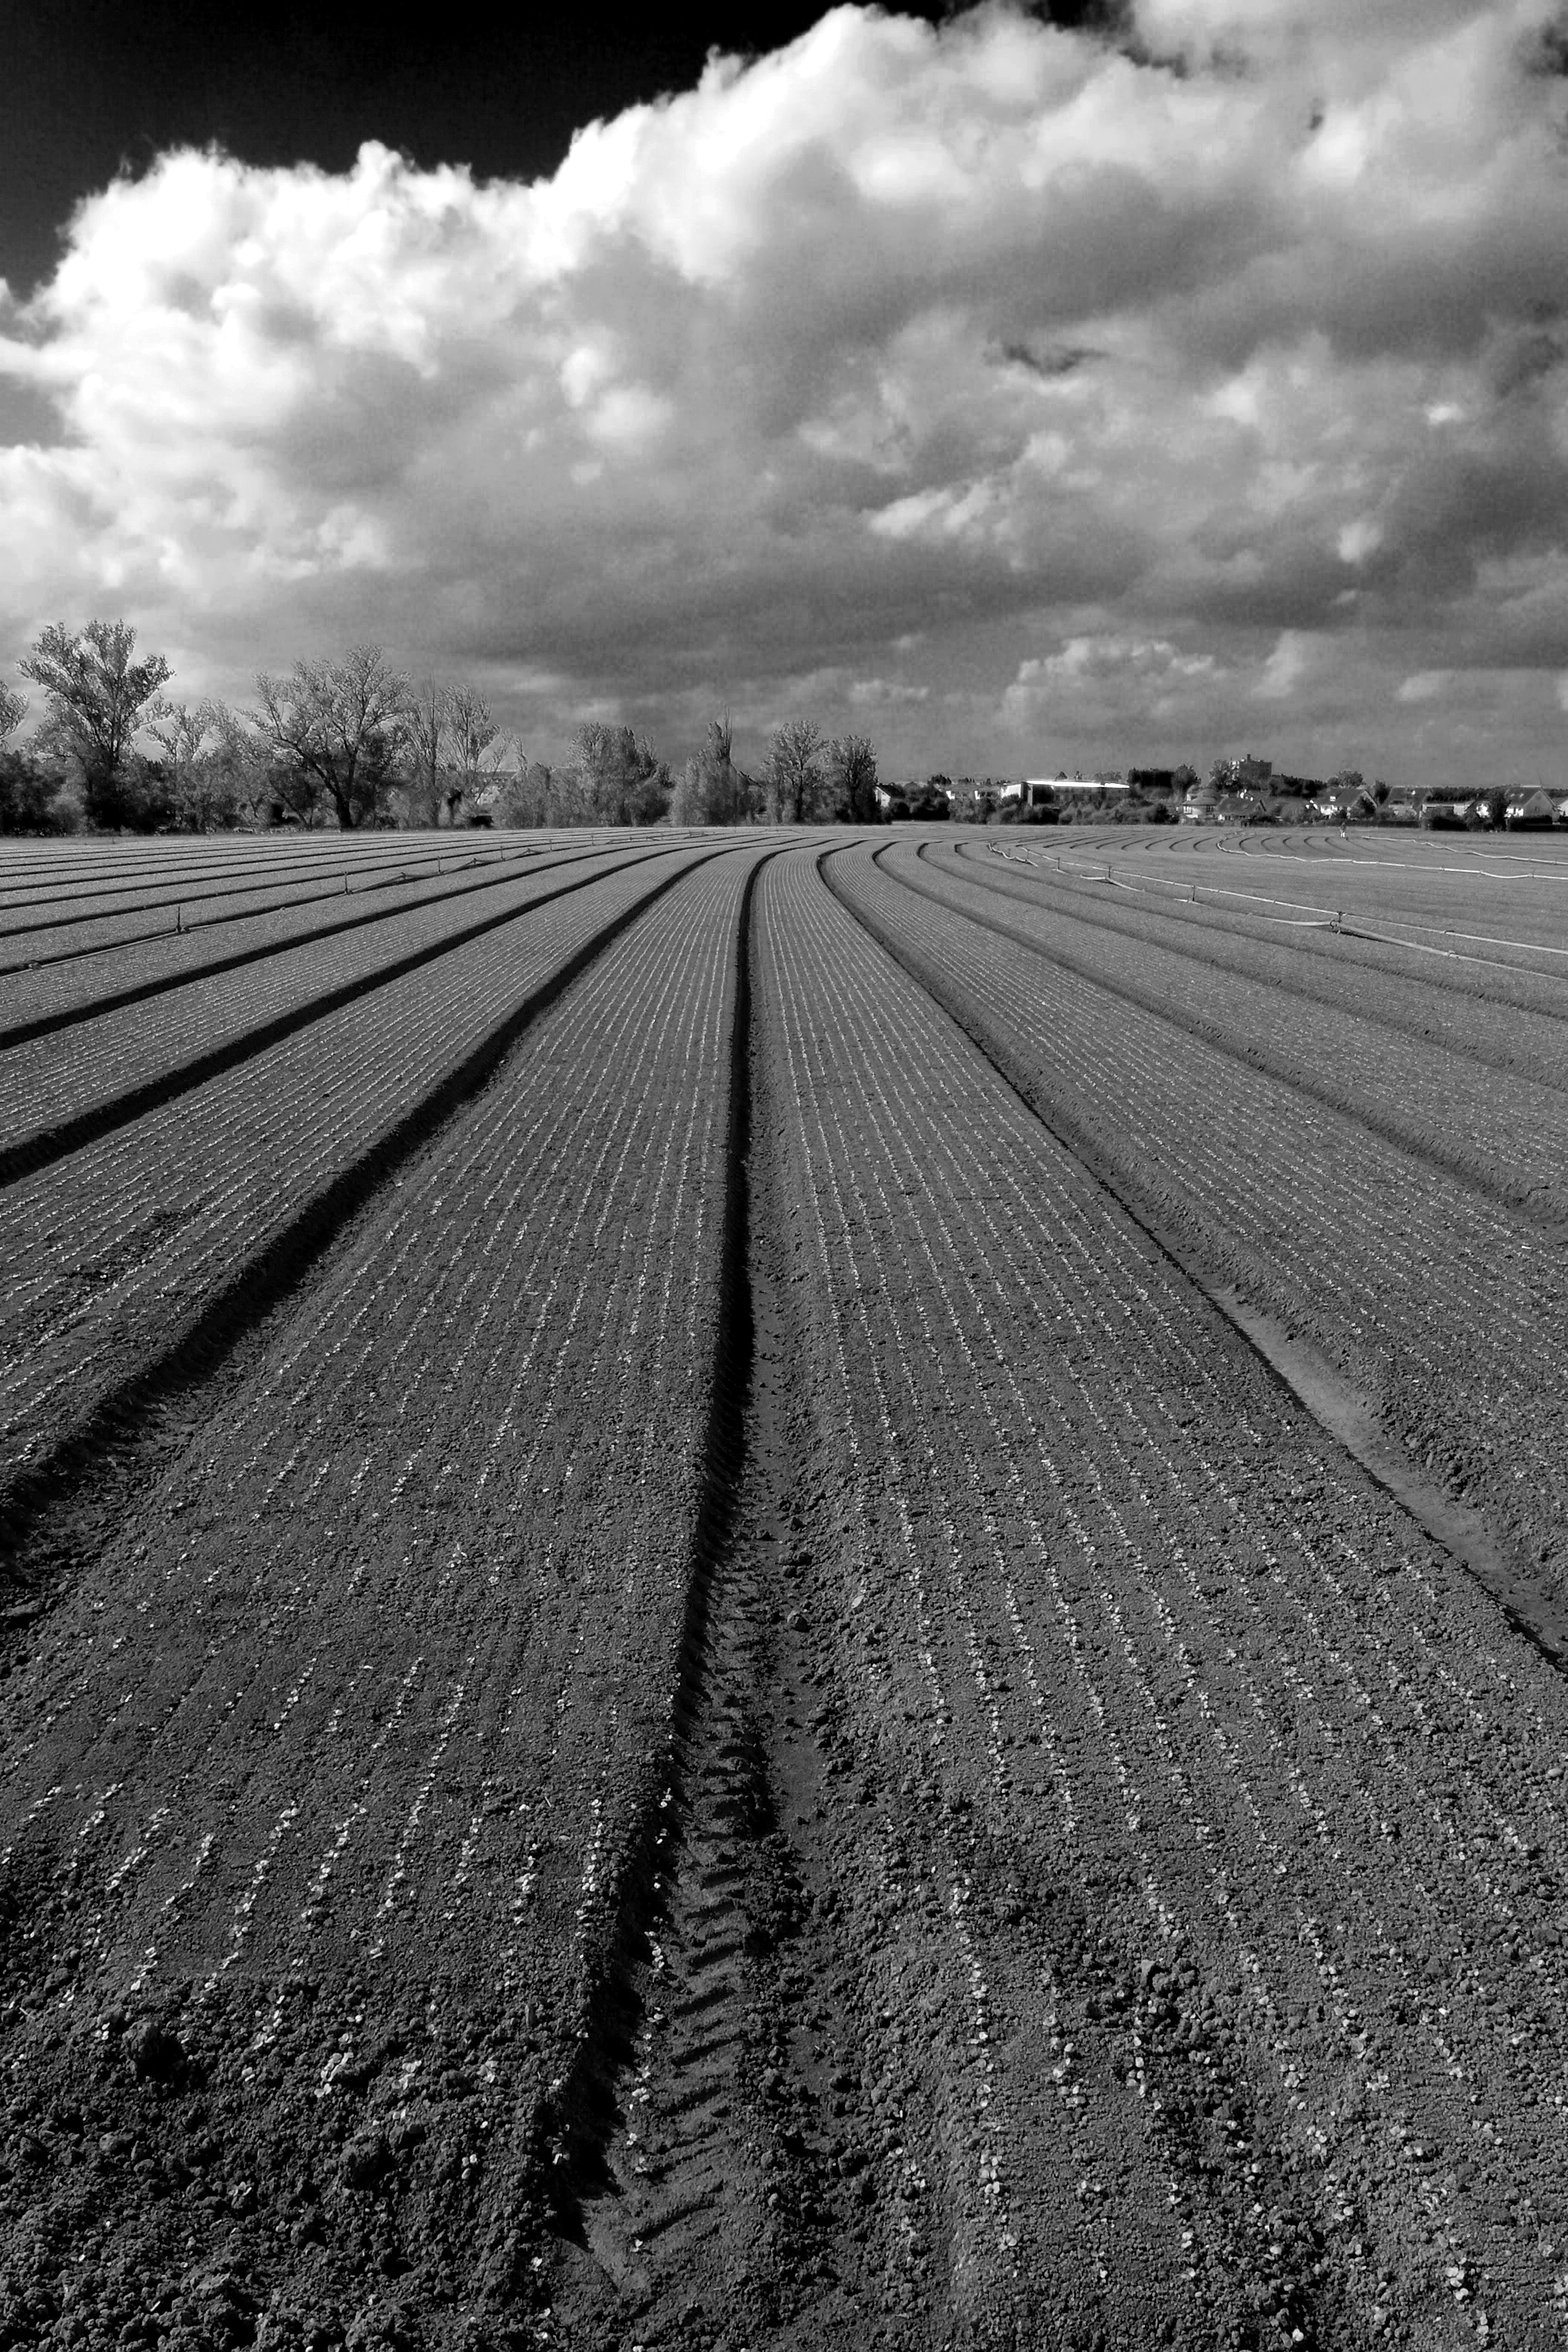
landscape, horizon, cloud, black and white, track, road, field, photography, asphalt, transport, line, soil, monochrome, bw, blackandwhite, blackwhite, germany, alemania, allemagne, landschaft, sw, schwarzweiss, schwarzweis, shape, germania, ludwigshafenamrhein, ludwigshafen, schwarzweissfotografie, schwarzweisfotografie, ludwigshafenrhein, ludwigshafenrh, ludwigshafenarhein, feld, acker, furche, furchen, rural area, monochrome photography